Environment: lab
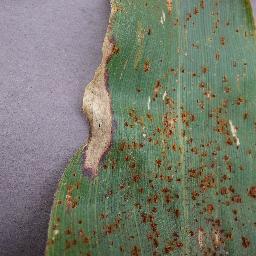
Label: northern_corn_leaf_blight